Lyab-i Hauz

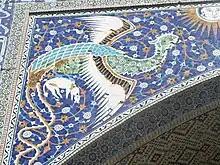
Simurgh on the portal of Nadir Divan-Beghi madrasah (part of Lab-i Hauz complex)

The history of this ensemble is closely connected with the name of Nadir Divan-Beghi, who was an important grandee, vizier, and also an uncle of the Emir of Bukhara Imam Quli Khan. It is said that when Nadir Divan-Beghi built the khanqah which bears his name, near the site of the building there was a large holding owned by an old Jewish widow. (There was a substantial population of Bukharan Jews.) Nadir Divan-Beghi had decided that this site would be the perfect place for a pool, but the widow turned down his offer to buy the property. Then Nadir Divan-Beghi brought her before Imam Quli Khan in the hope that the Emir would coerce her into selling. The Emir of Bukhara ordered a congress of muftis to inquire into the question. However, these specialists in Muslim law decided that there was no legal way to purchase the property, other than with the widow's consent, since Jews had rights on a par with Muslims if they paid the "Jizya" or poll-tax on non-Muslims.